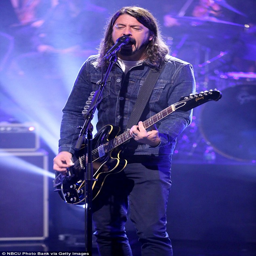
doing his thing : the musician will be back on stage in may